LGBTQ culture in Shanghai

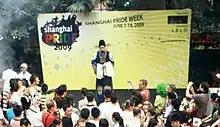
Shanghai Pride Week, 2009

Shanghai Pride is the gay pride event in Shanghai. As of 2009, it is co-organized by both Chinese and non-Chinese. The events include art exhibitions, panel discussions, films, and theater productions. By 2013 the amount of Chinese participation has increased. As of that year there is no parade component. Organizers stated that this was the first LGBT festival in China; there are individuals, mostly Chinese LGBT activists, who say that there were organized LGBT events that occurred prior to Shanghai Pride.